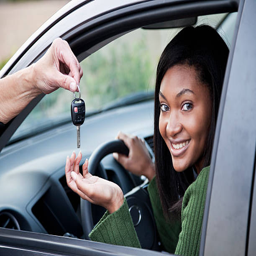
young woman in driver 's seat takes the car key